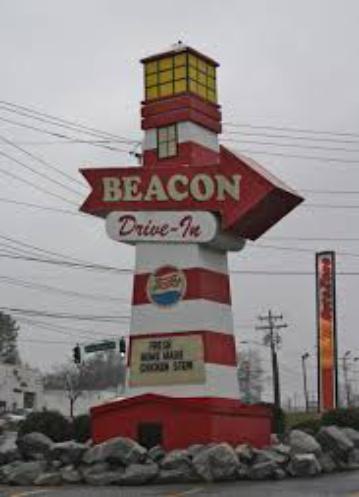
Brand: Beacon Drive In
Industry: Food